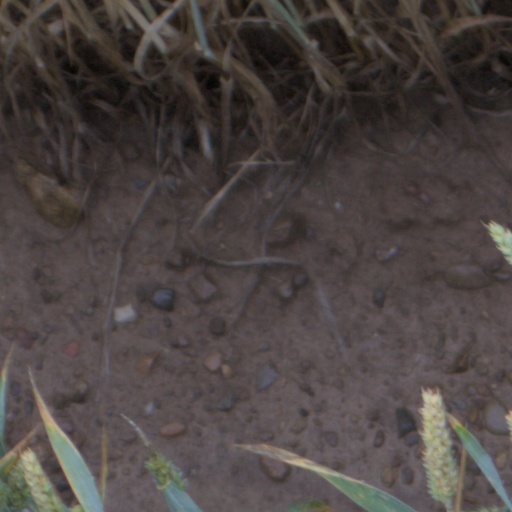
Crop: wheat